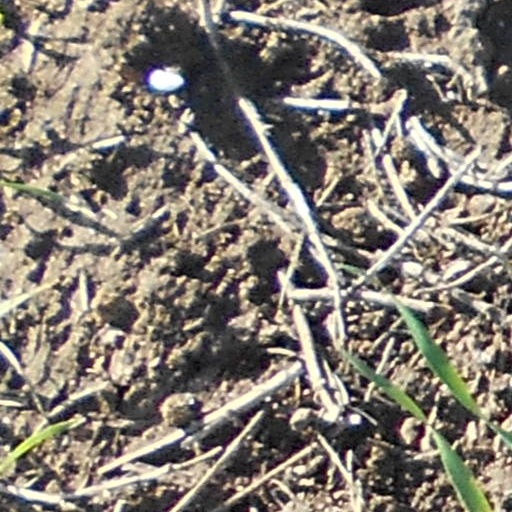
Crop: wheat